Thomas Knutson

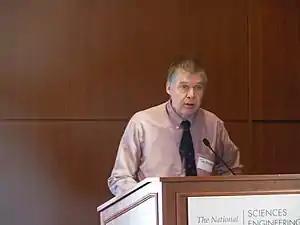
Kom Knutson 0933

Thomas R. Knutson is a climate modeller at the US Geophysical Fluid Dynamics Laboratory, a division of the National Oceanic and Atmospheric Administration (NOAA). His research covers hurricane activity, the link between climate change and hurricane incidence and intensity, and climate change detection and attribution.